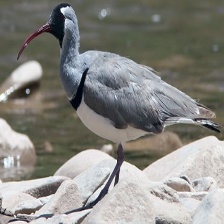
Species: IBISBILL
Scientific name: IBIDORHYNCHA STRUTHERSII